Wuppertal-Langerfeld station

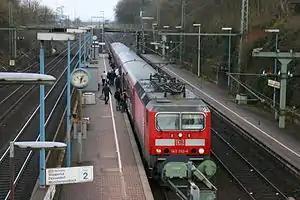

Wuppertal-Langerfeld station is a through station in the district of Langerfeld of the city of Wuppertal in the German state of North Rhine-Westphalia. The station was opened in 1948 on a section of the Elberfeld–Dortmund railway from Döppersberg, near the current Wuppertal Hauptbahnhof, to Schwelm that was opened by the Bergisch-Märkische Railway Company on 9 October 1847. It has two platform tracks and it is classified by Deutsche Bahn as a category 6 station.